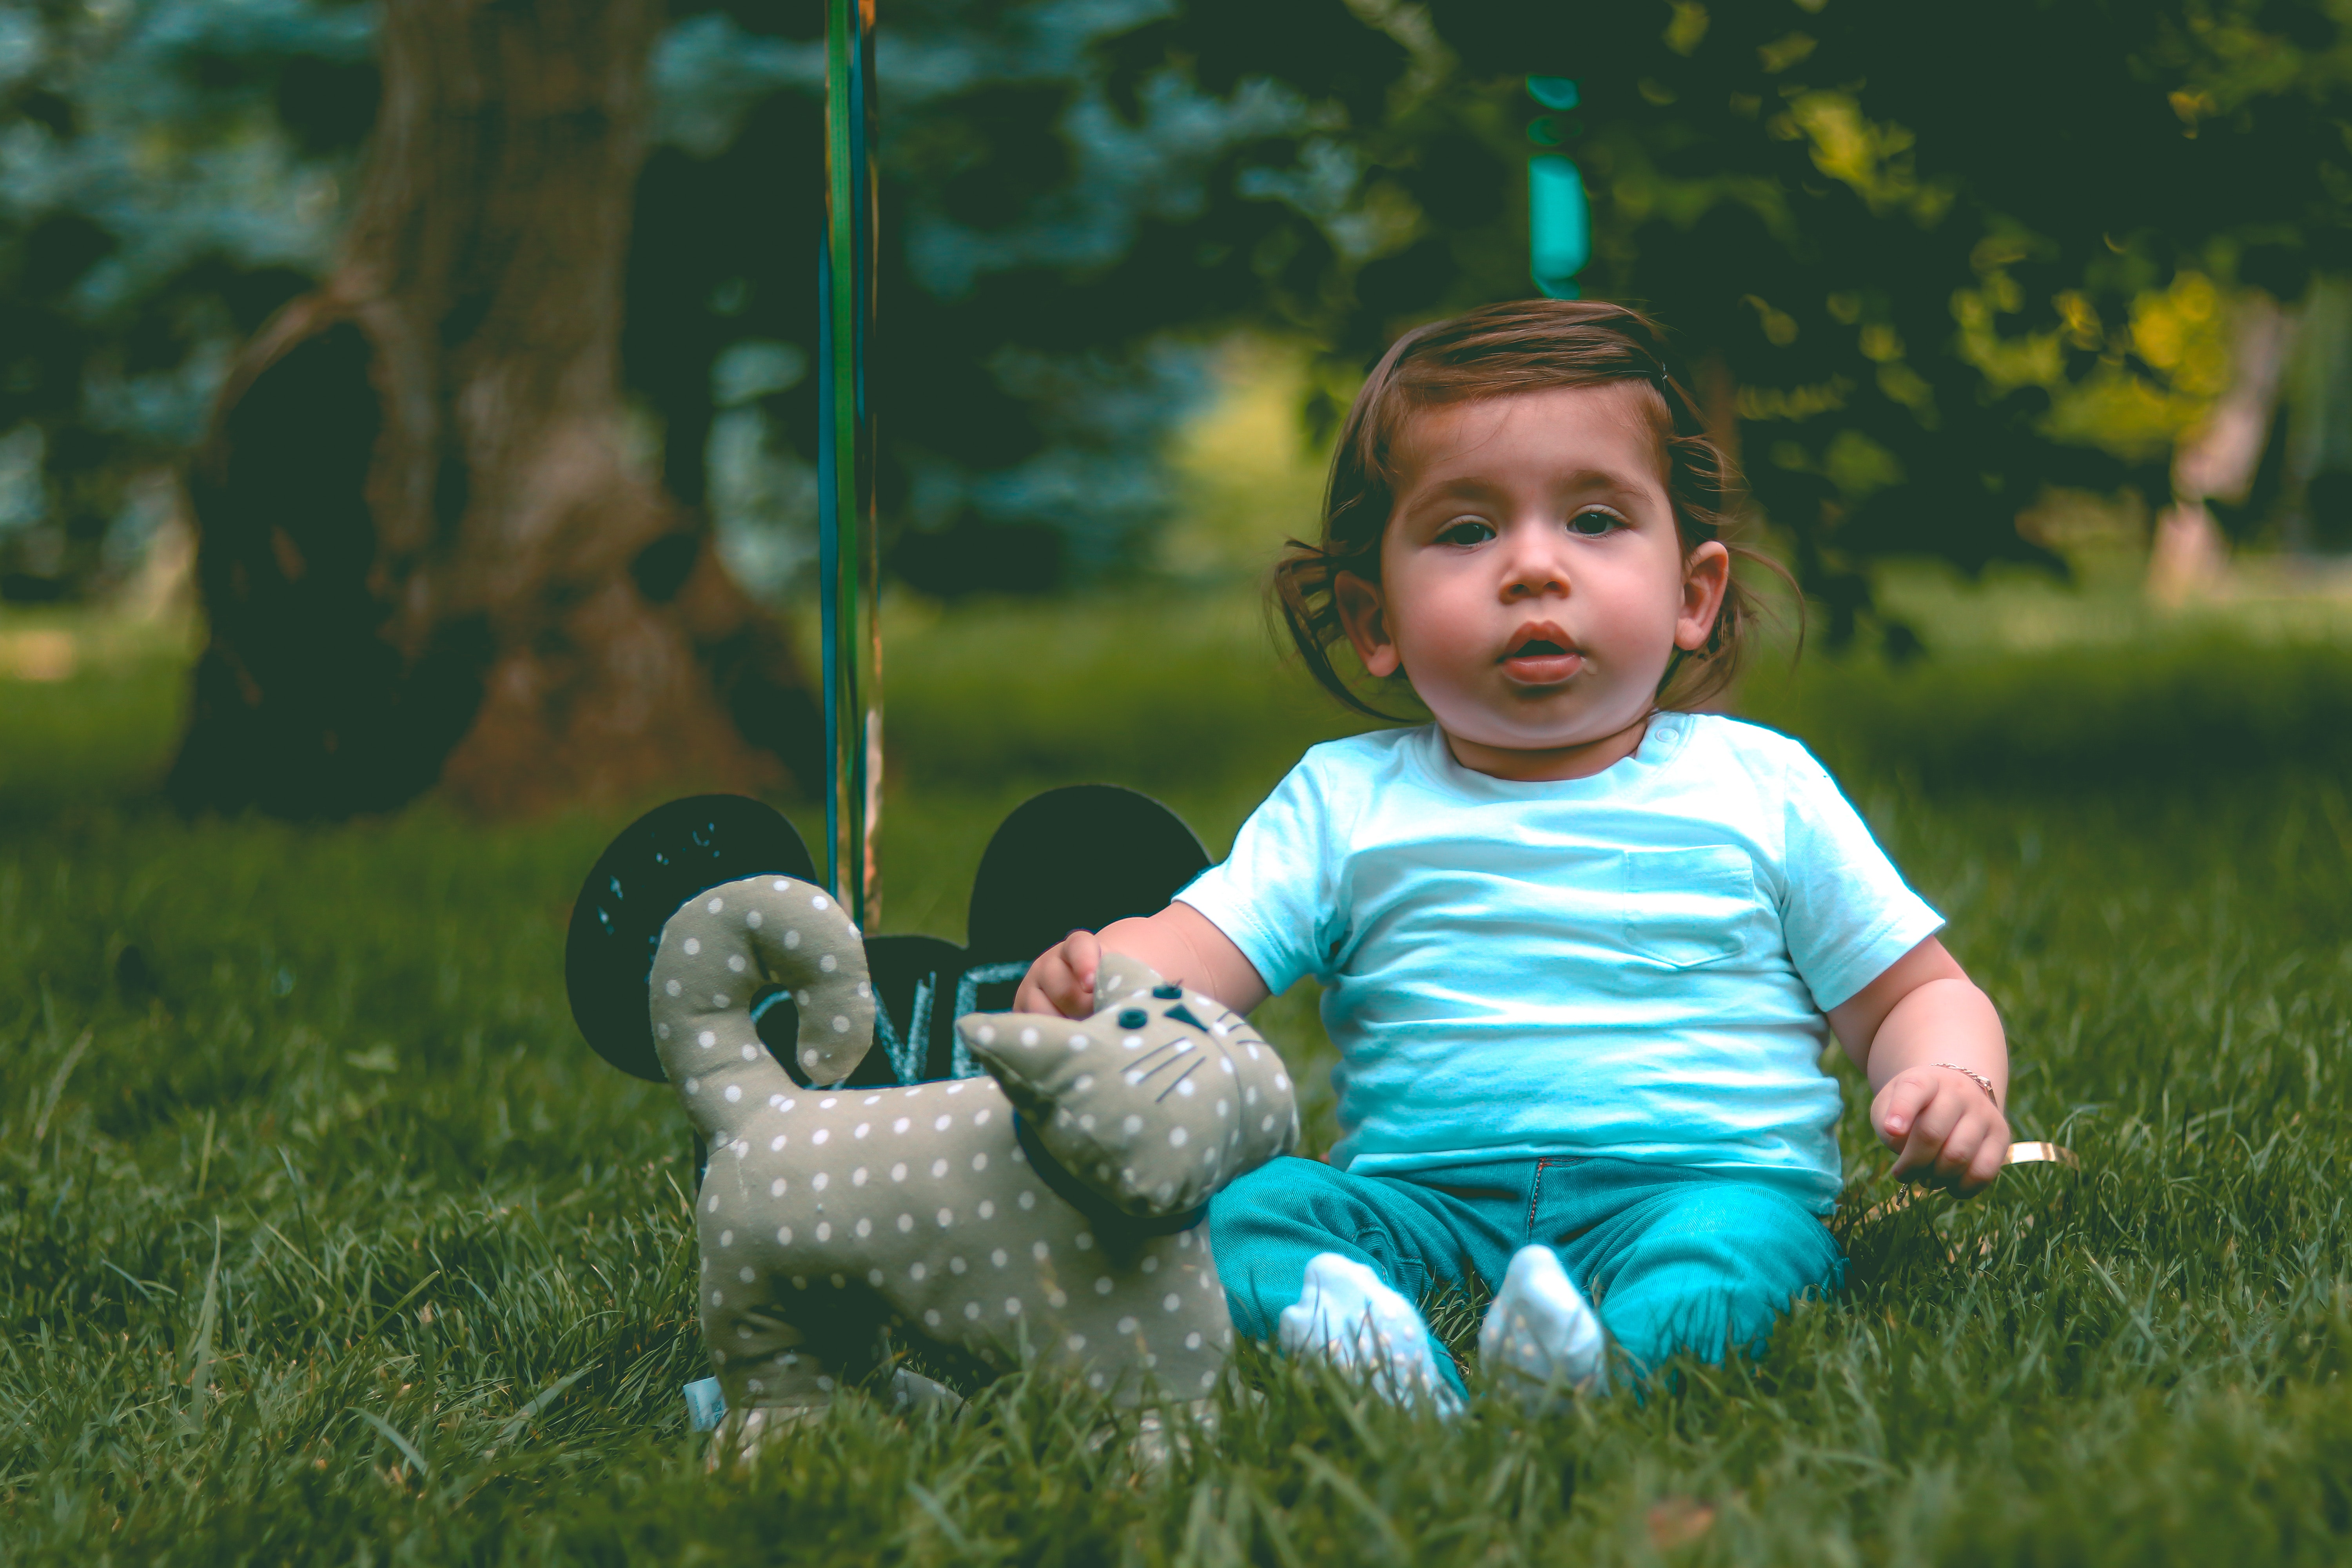
child, green, people, grass, toddler, baby, photography, smile, plant, family, vacation, fawn, portrait photography, lawn, play